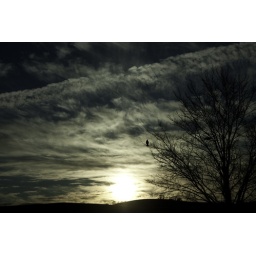
bird in a tree